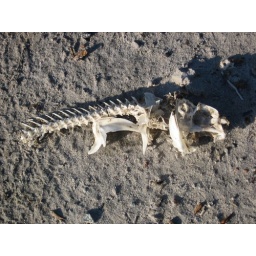
lots of dead fish on the shore. water levels vary in the lake a lot in the past few years.